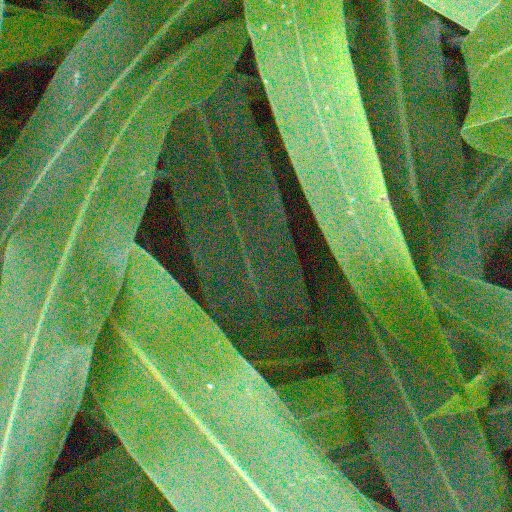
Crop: sorghum